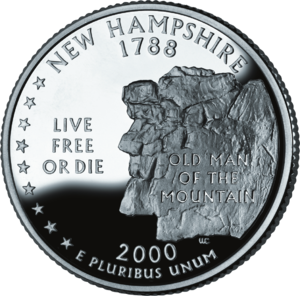
Les 50 State Quarters sont une série de cinquante pièces d'un quart de dollar américain émise par l'United States Mint de 1999 à 2008 pour faire connaître les différents États des États-Unis. Ces pièces ont été émises au rythme de cinq par an, par ordre d'entrée des États dans l'Union.